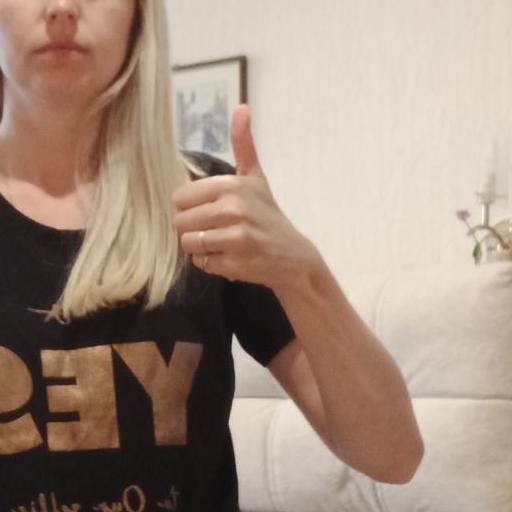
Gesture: like